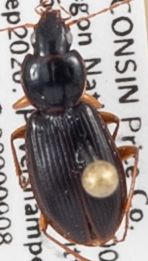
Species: Synuchus impunctatus
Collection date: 2020-09-08
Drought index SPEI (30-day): -0.452
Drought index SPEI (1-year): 1.766
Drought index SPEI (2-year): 2.09